Xu Si

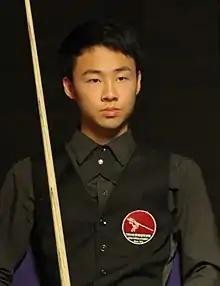
Xu at the 2017 Paul Hunter Classic

Xu Si first started playing snooker aged 12 at his local club in Jieyang during the school holidays. After a few weeks he became determined to become a snooker player.